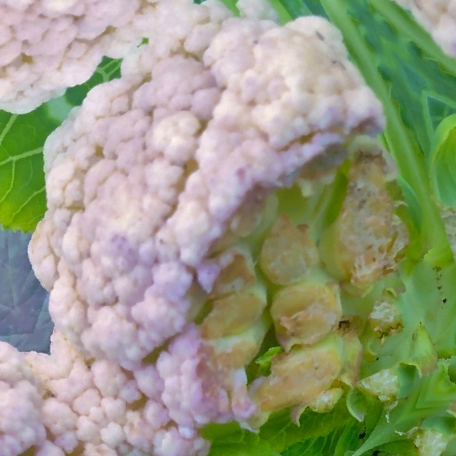
Label: Bacterial spot rot